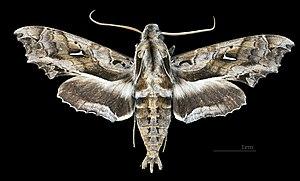
Hemeroplanes triptolemus est une espèce de lépidoptères de la famille des Sphingidae, sous-famille des Macroglossinae, de la tribu des Dilophonotini et du genre Hemeroplanes. C'est l'espèce type pour le genre.
Hemeroplanes est un genre d’insectes lépidoptères de la famille des Sphingidae, de la sous-famille des Macroglossinae, de la tribu des Dilophonotini.